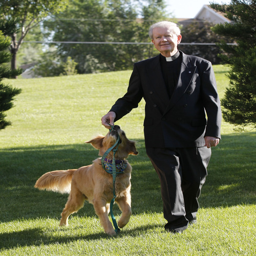
author plays with his dog on a walk .